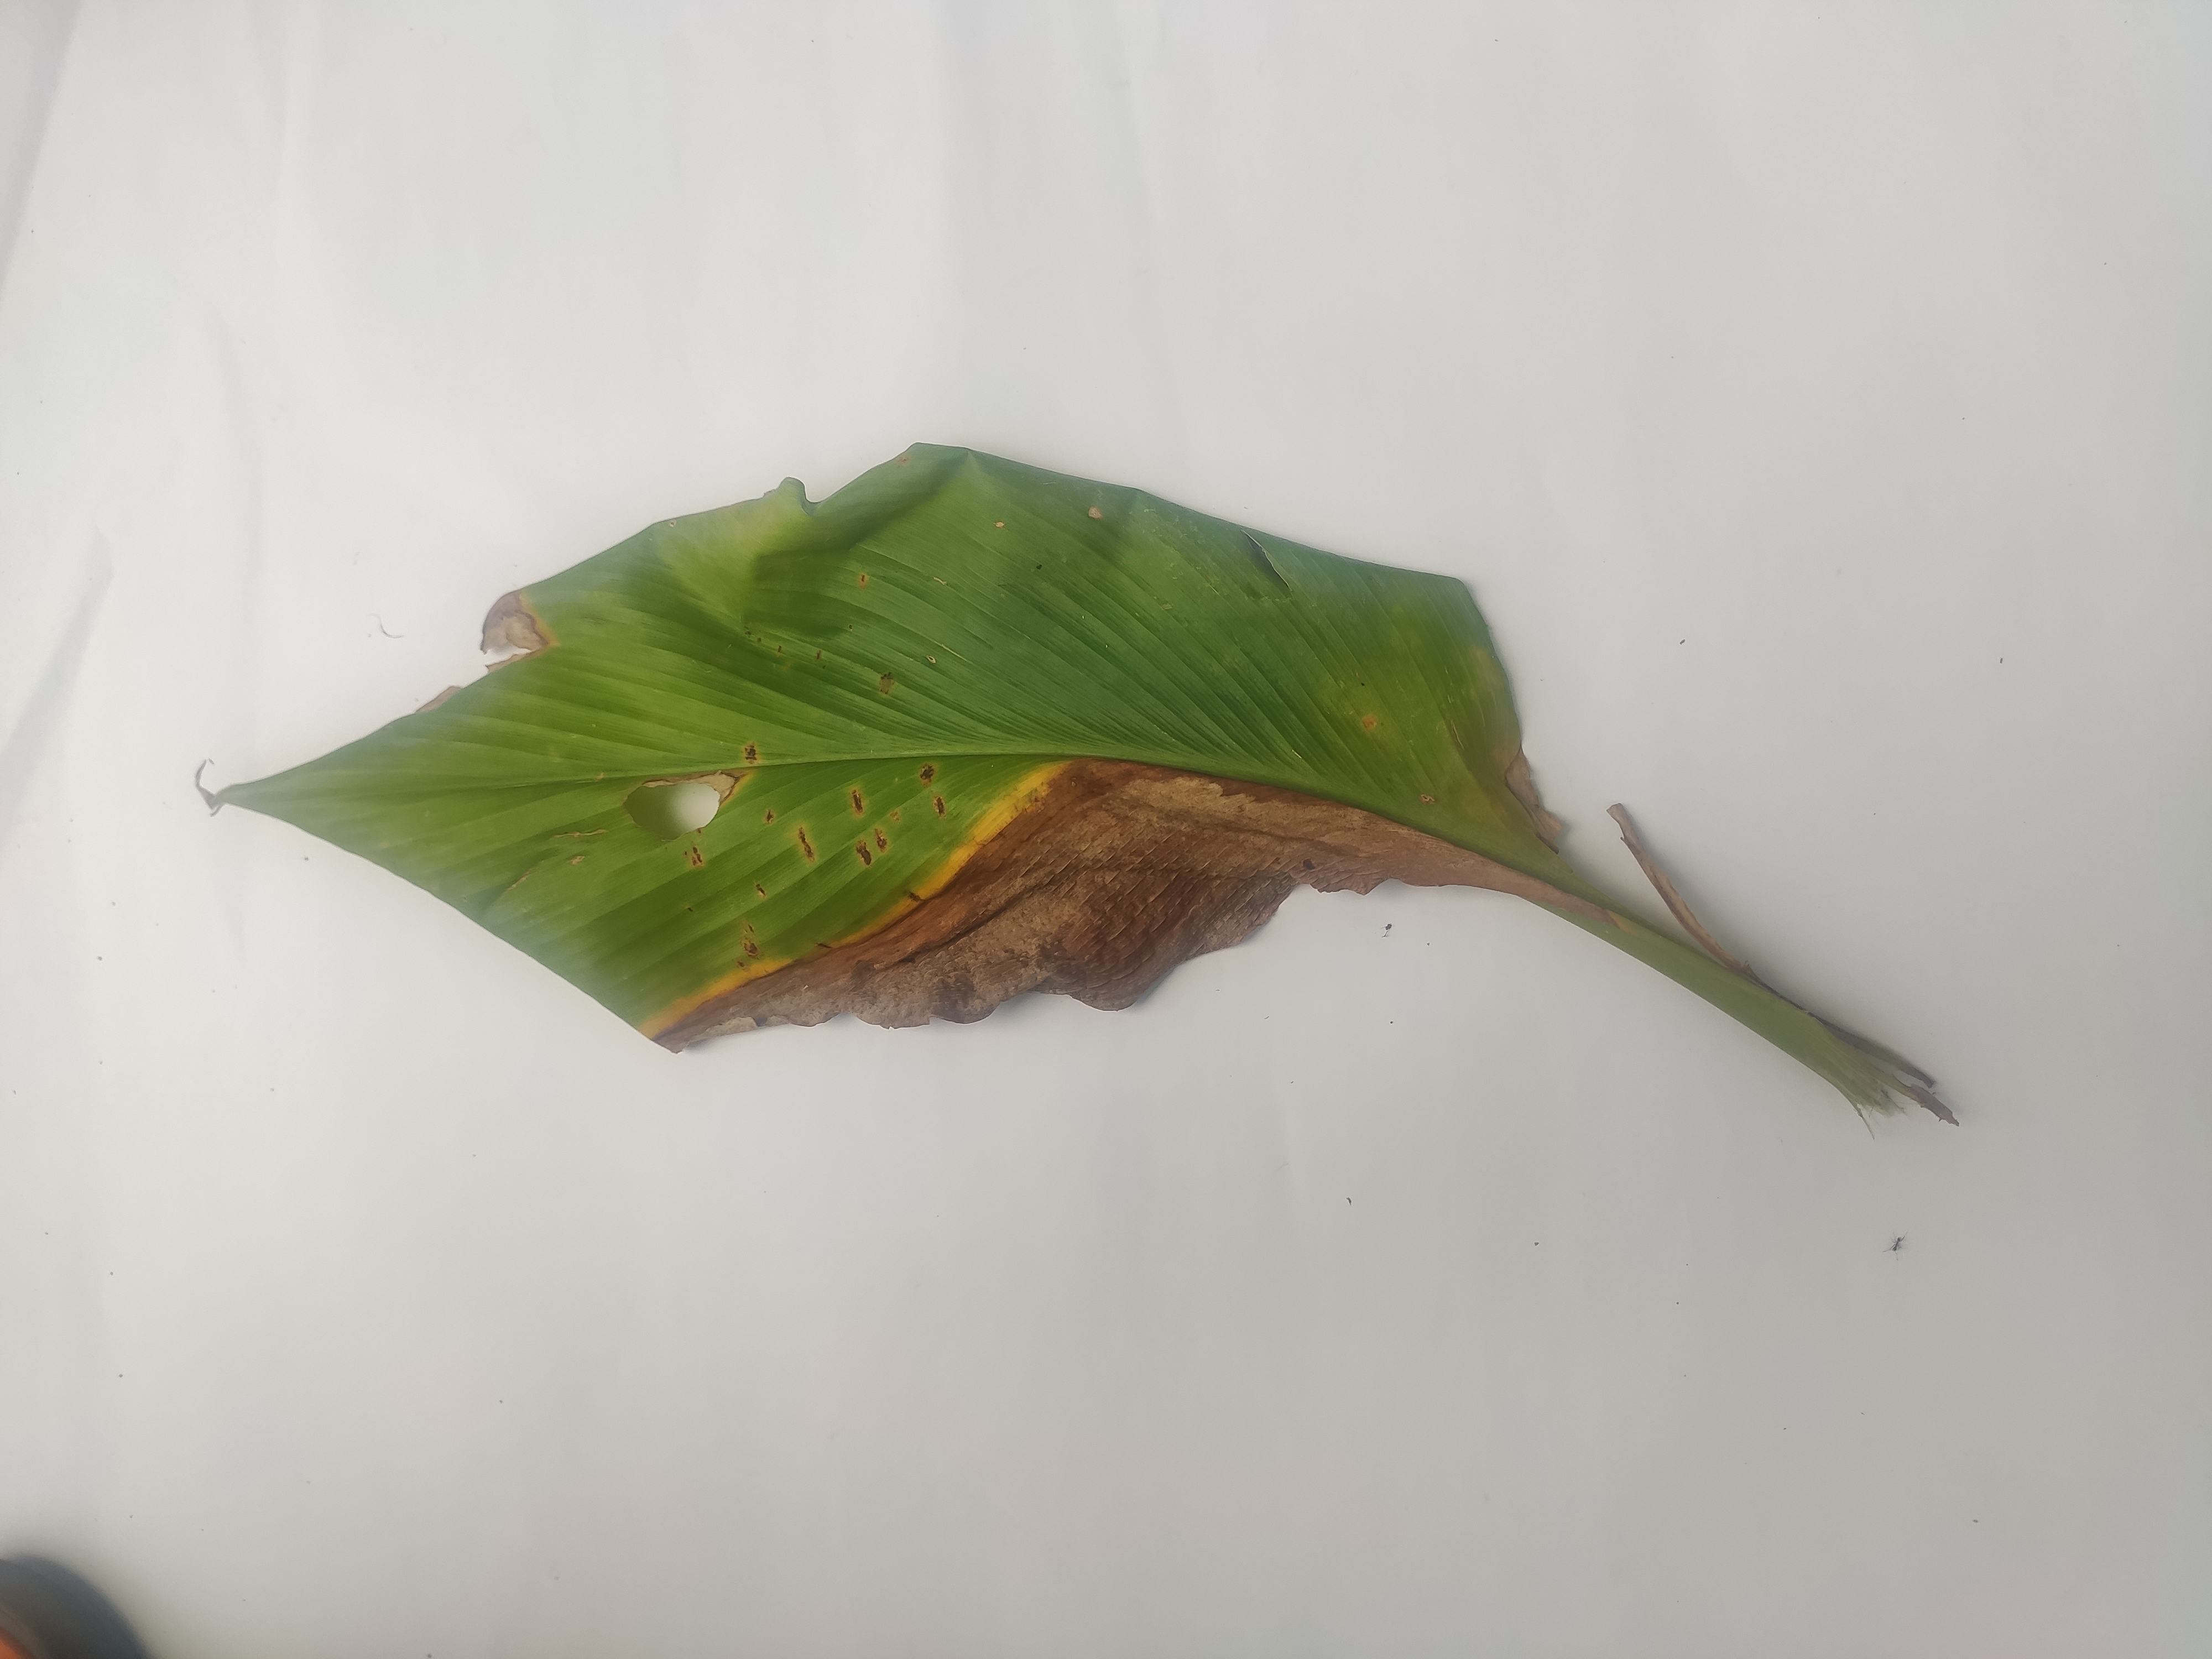
Label: Blotch